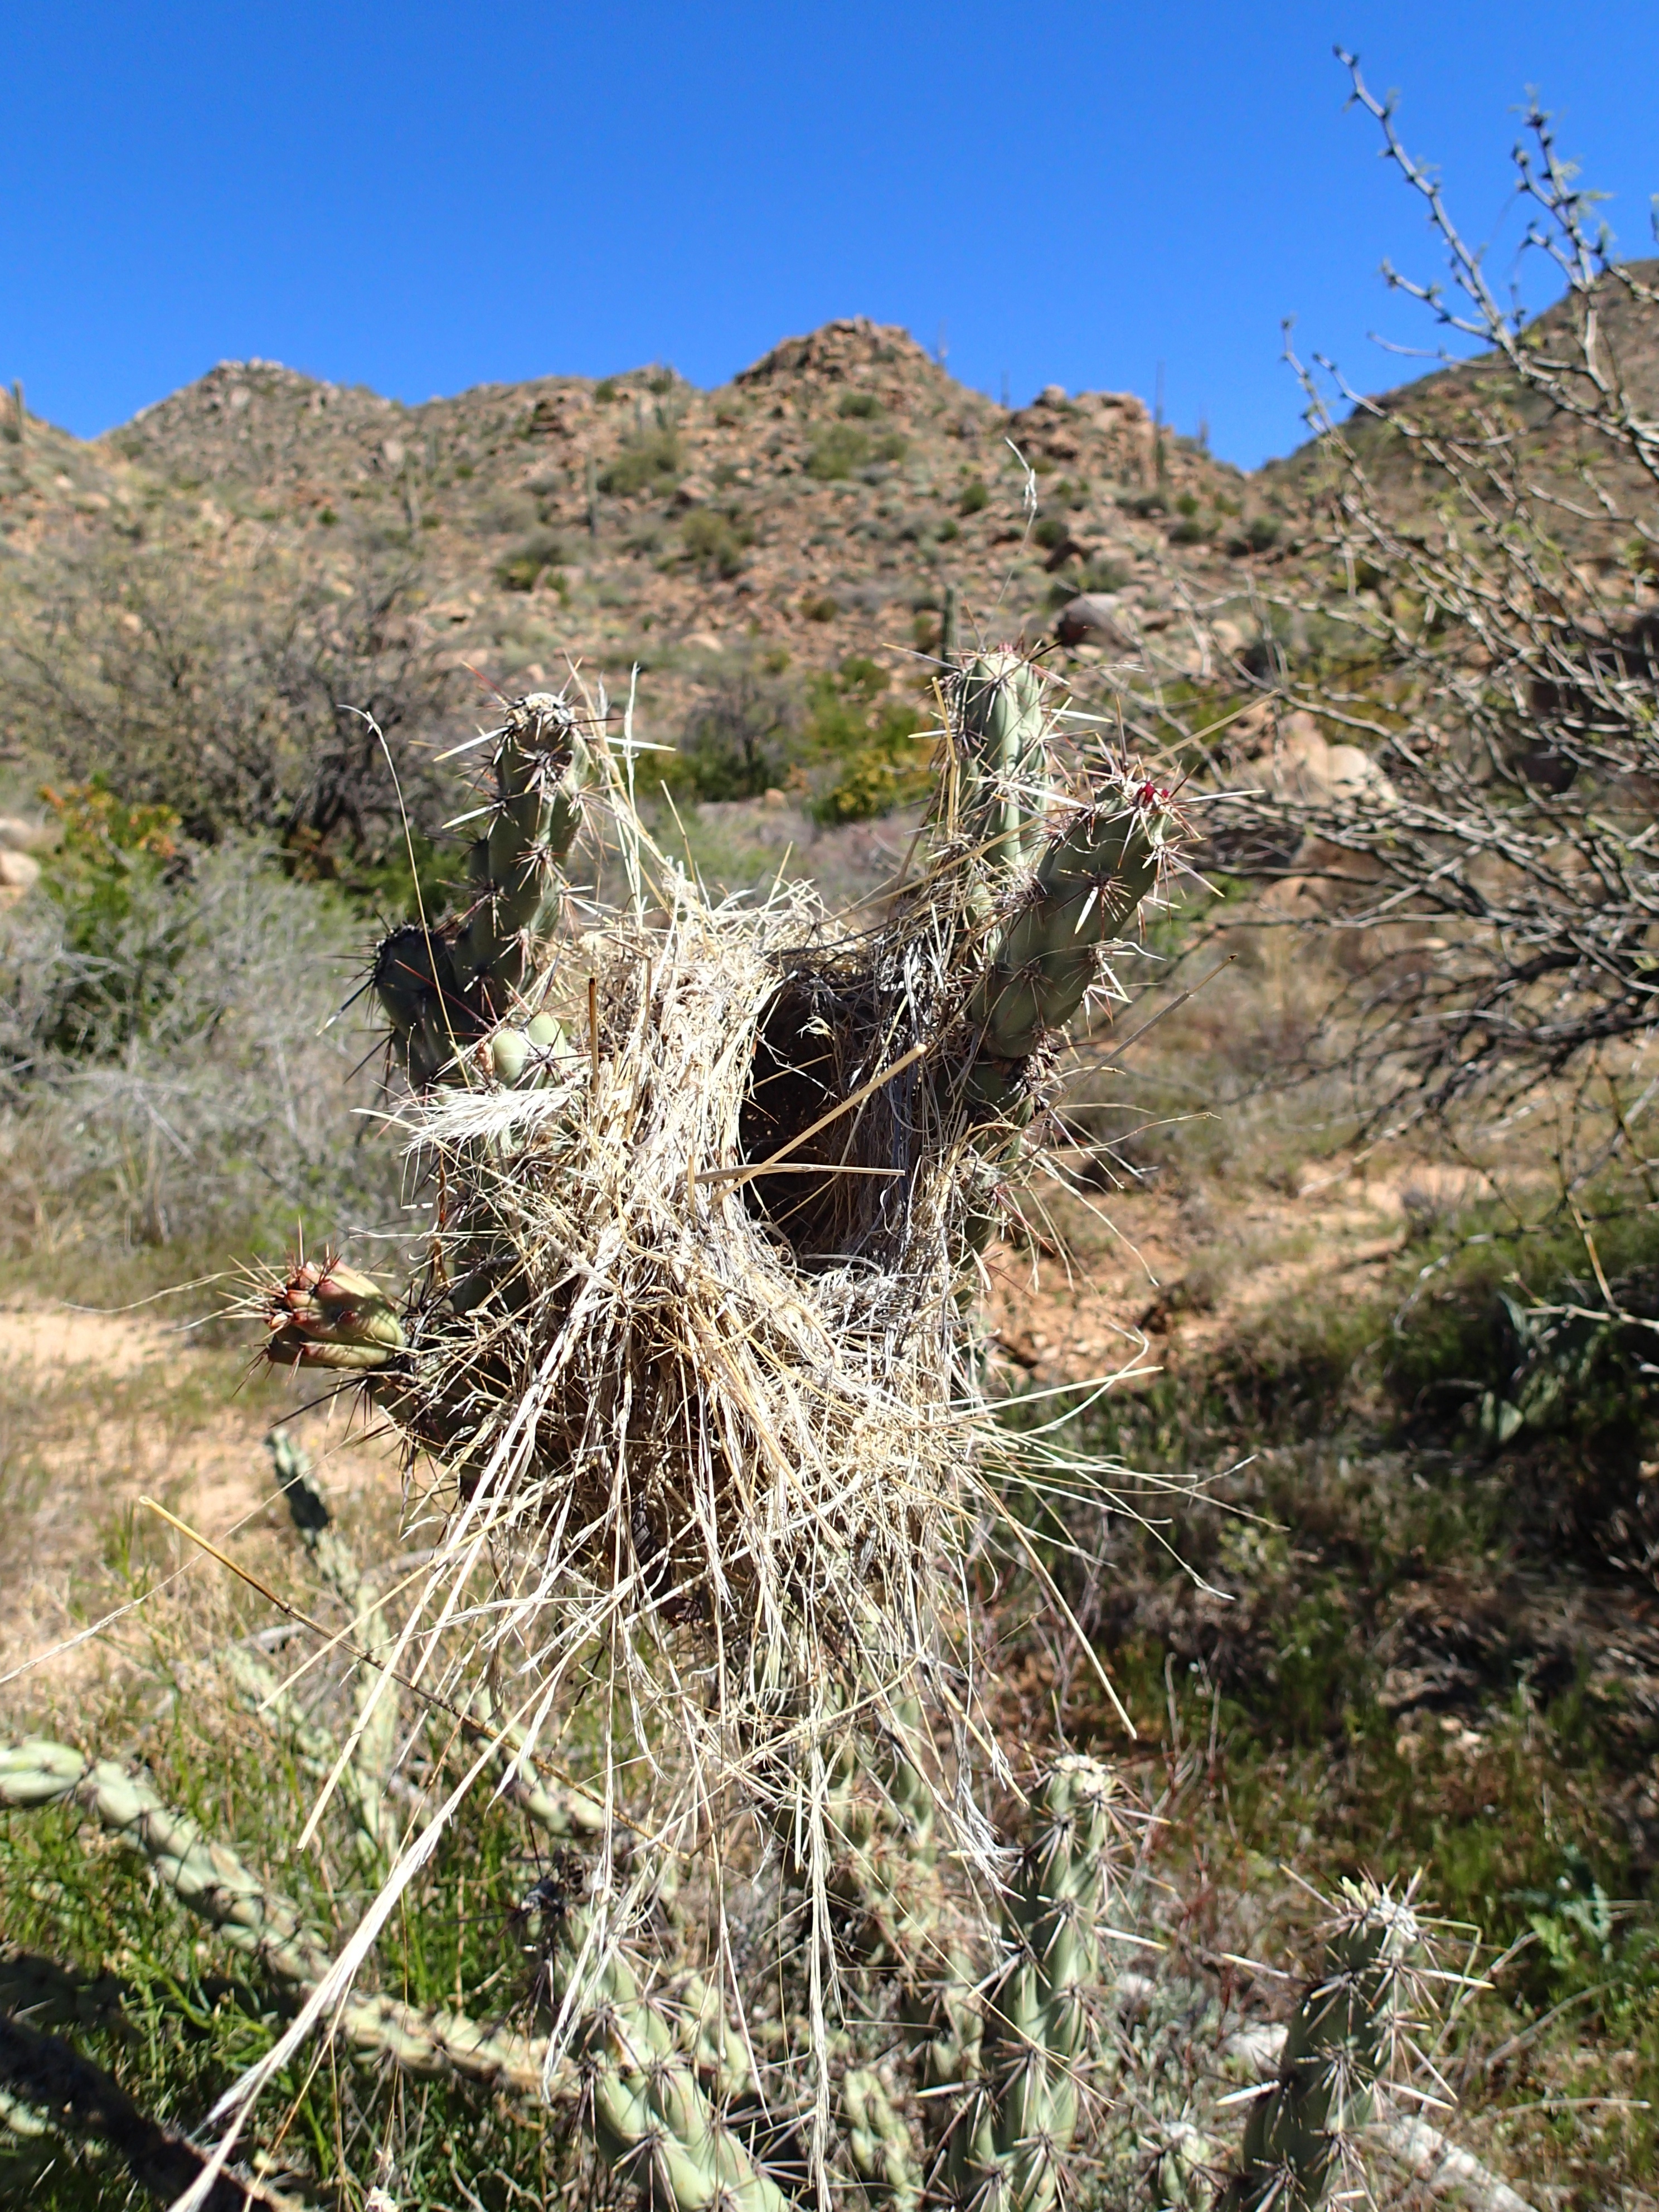
tree, wilderness, mountain, trail, hike, flora, ridge, geology, ballantine, ecosystem, natural environment